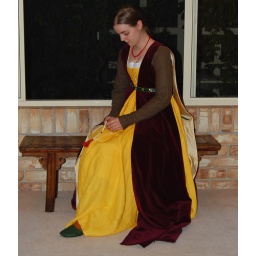
burgundy giornea over yellow gamurra sitting